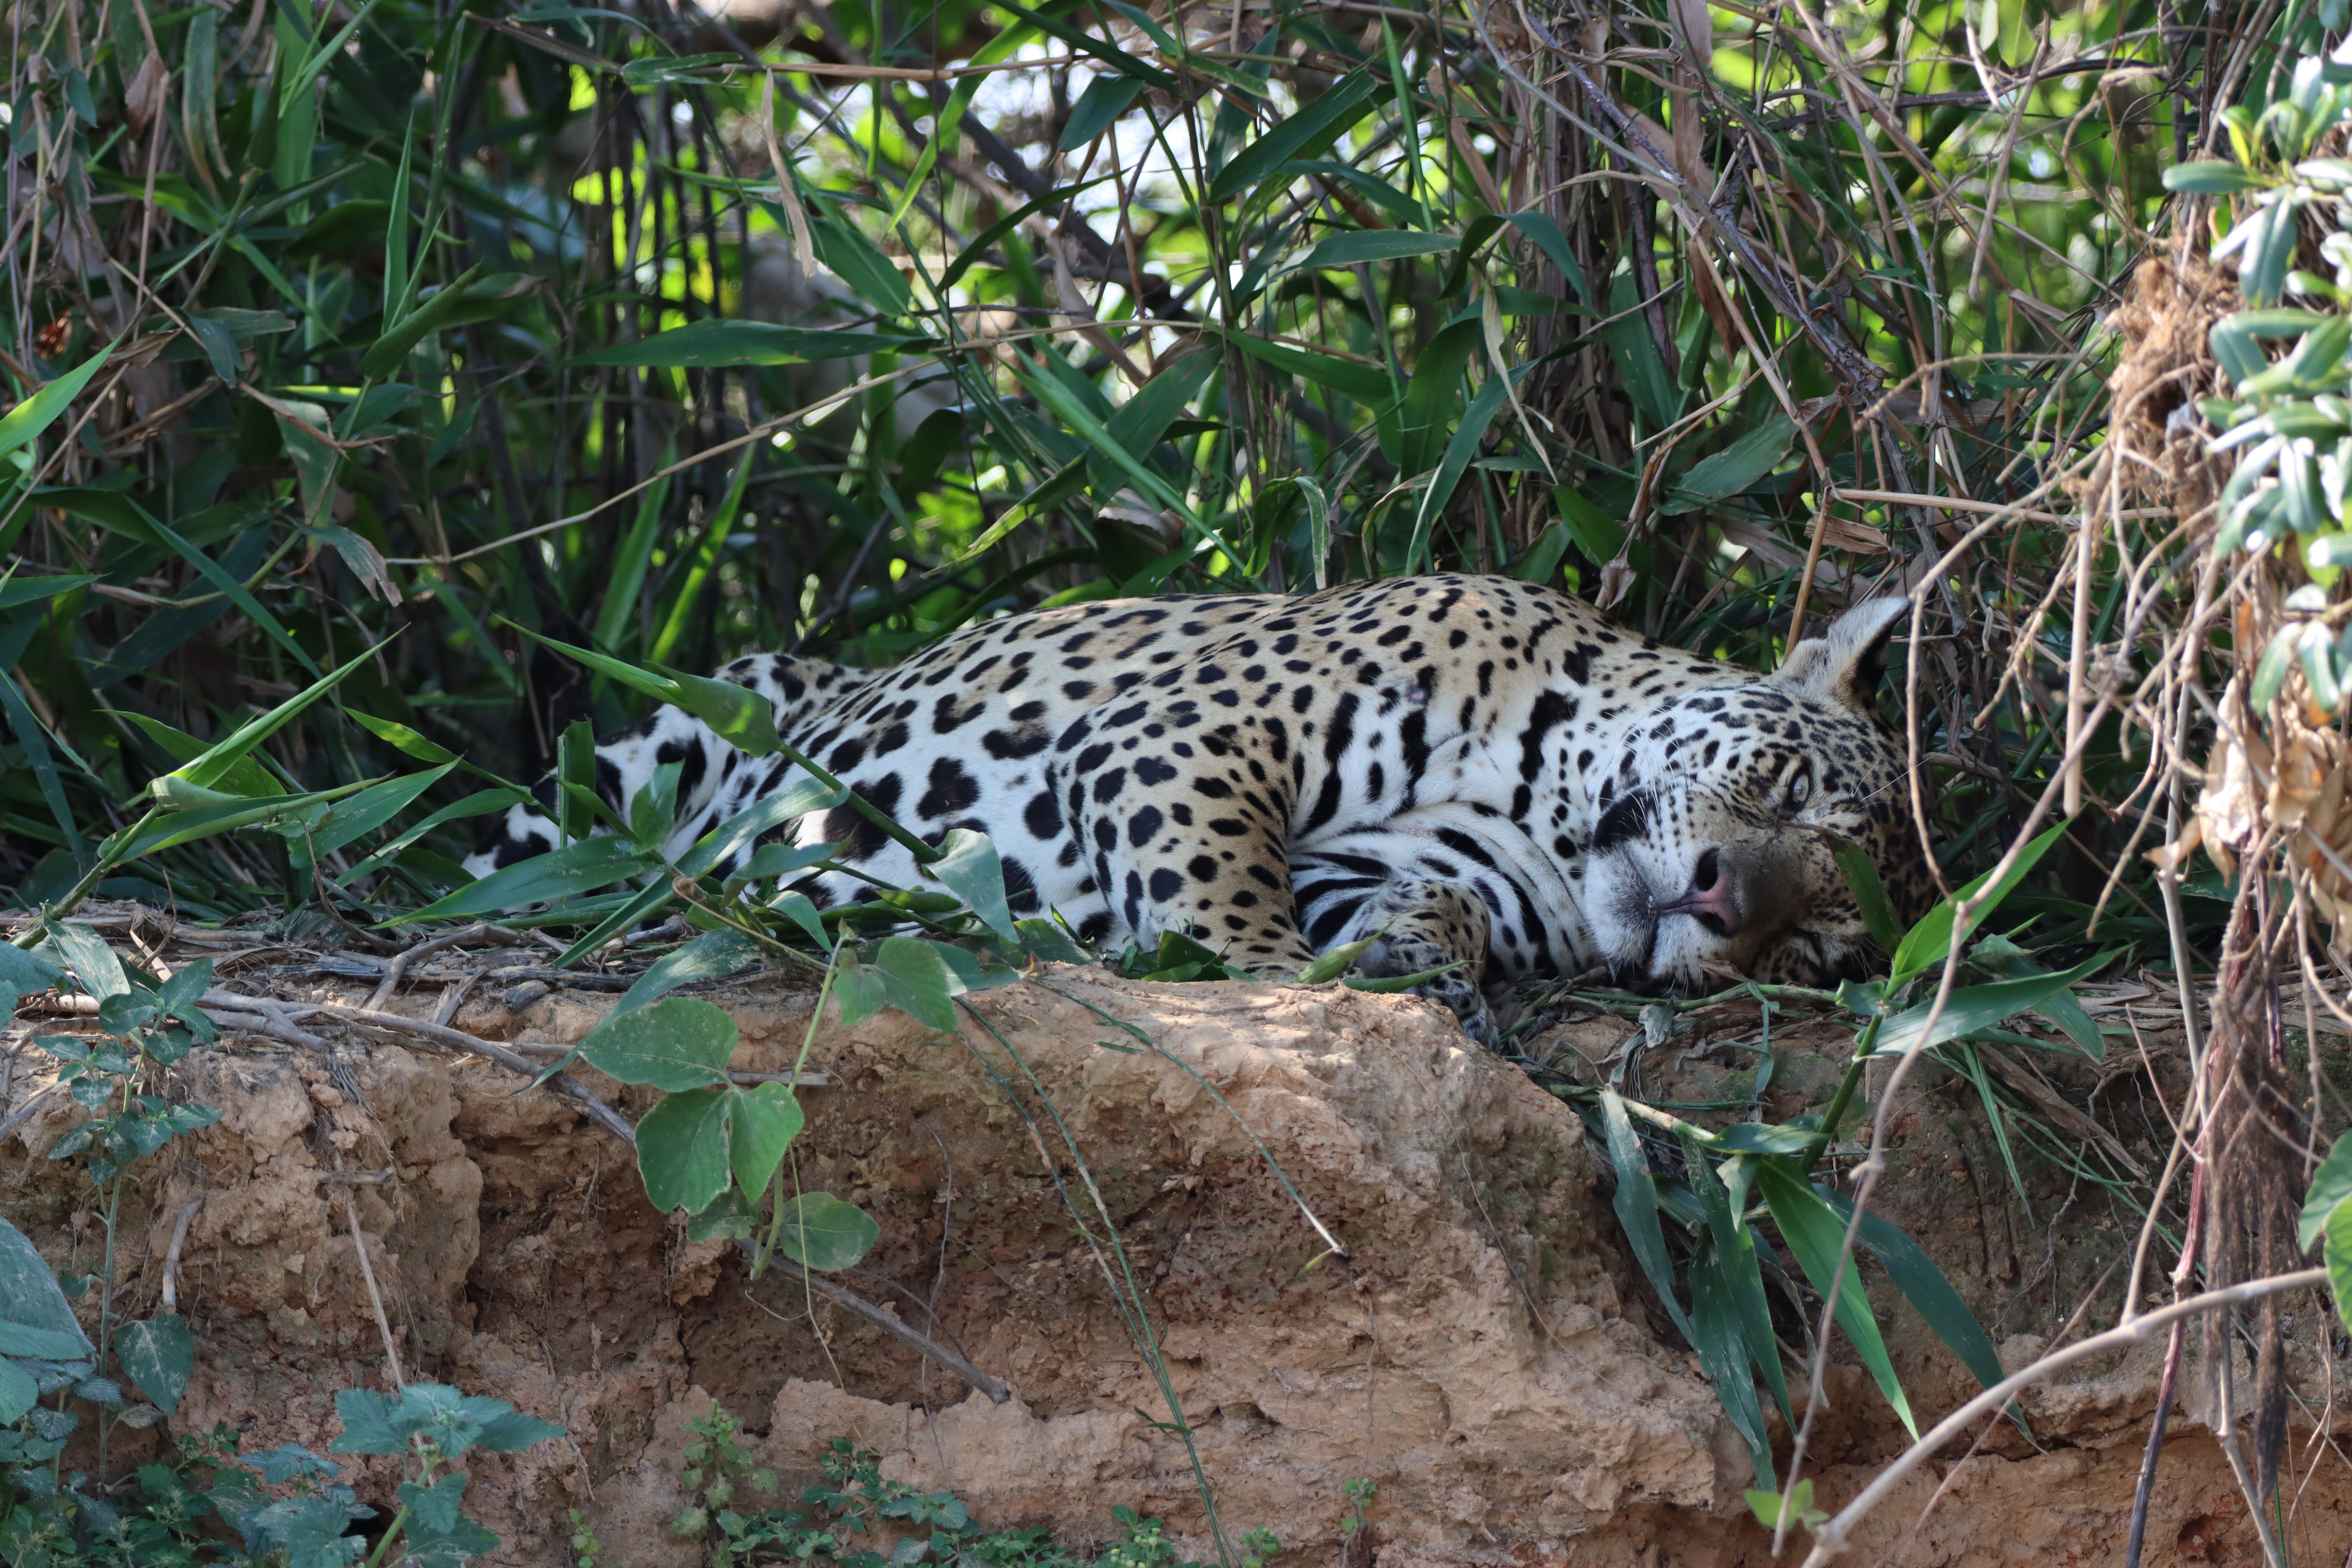
Jaguar: Kamaikua